Edmundo Pedro

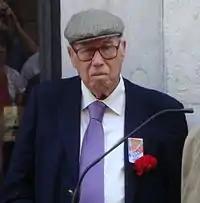
Edmundo Pedro in 2010.

Edmundo Pedro (8 November 1918 – 27 January 2018) was a Portuguese politician and antifascist, as well as the founder and former leader of the Socialist Party (PS). An opponent of António de Oliveira Salazar's Estado Novo regime and political prisoner during the 1930s and 1940s, Pedro later served as a member of the Assembly of the Republic's I, III and V legislatures (1976–1980, 1983–1985, 1987–1991) following the end of Salazar's regime.